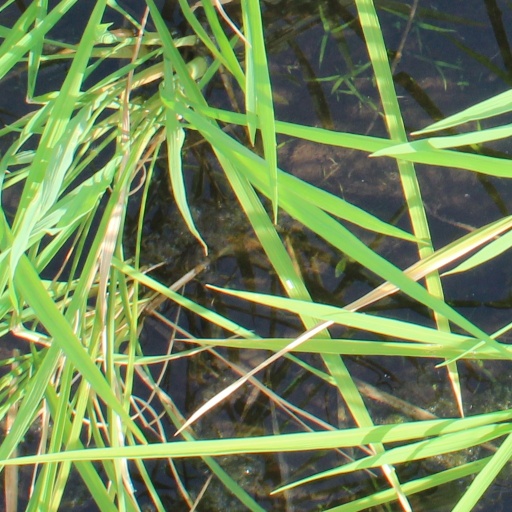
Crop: rice